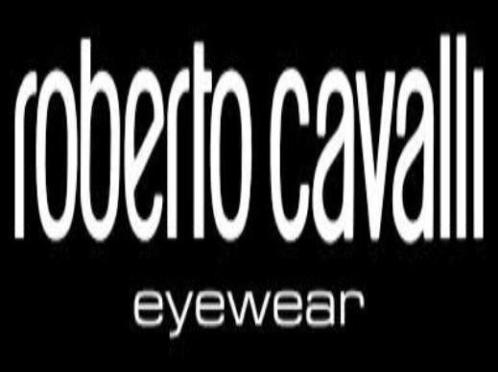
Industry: Clothes